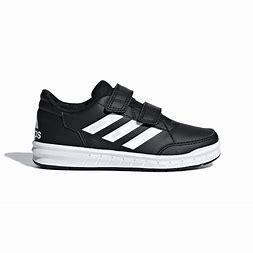
Brand: Adidas
Model: Altasport